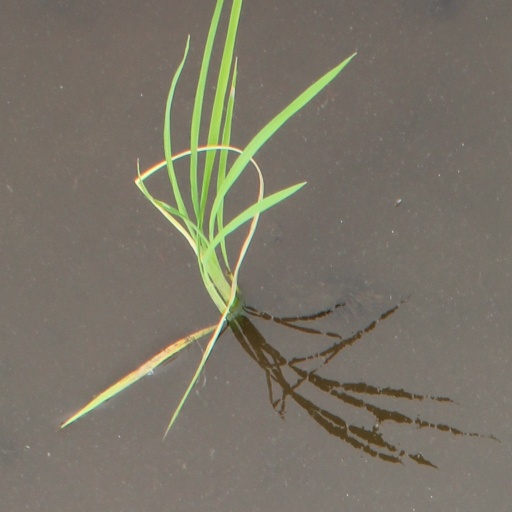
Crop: rice